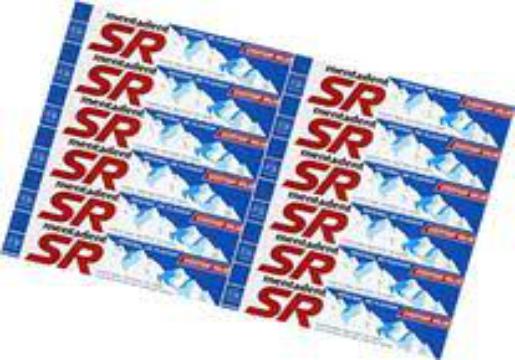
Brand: mentadent sr
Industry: Necessities